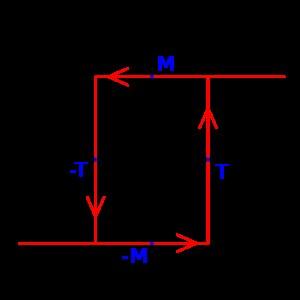
Les applications de l'amplificateur opérationnel sont divisées en deux grandes catégories suivant la nature de la contre-réaction :
Un amplificateur opérationnel est un amplificateur différentiel : c'est un amplificateur électronique qui amplifie une différence de potentiel électrique présente à ses entrées. Initialement, les AOP ont été conçus pour effectuer des opérations mathématiques dans les calculateurs analogiques : ils permettaient d'implémenter facilement les opérations mathématiques de base comme l'addition, la soustraction, l'intégration, la dérivation et d'autres. Par la suite, l'amplificateur opérationnel est utilisé dans bien d'autres applications comme la commande de moteurs, la régulation de tension, les sources de courants ou encore les oscillateurs.